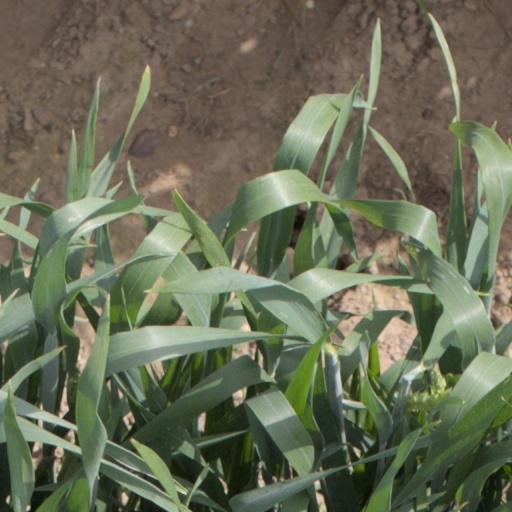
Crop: wheat